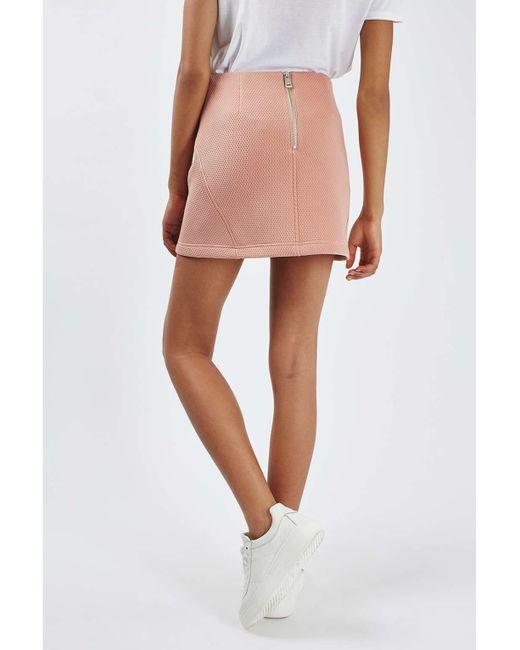
Rosa figurbetonter Minirock für Frauen